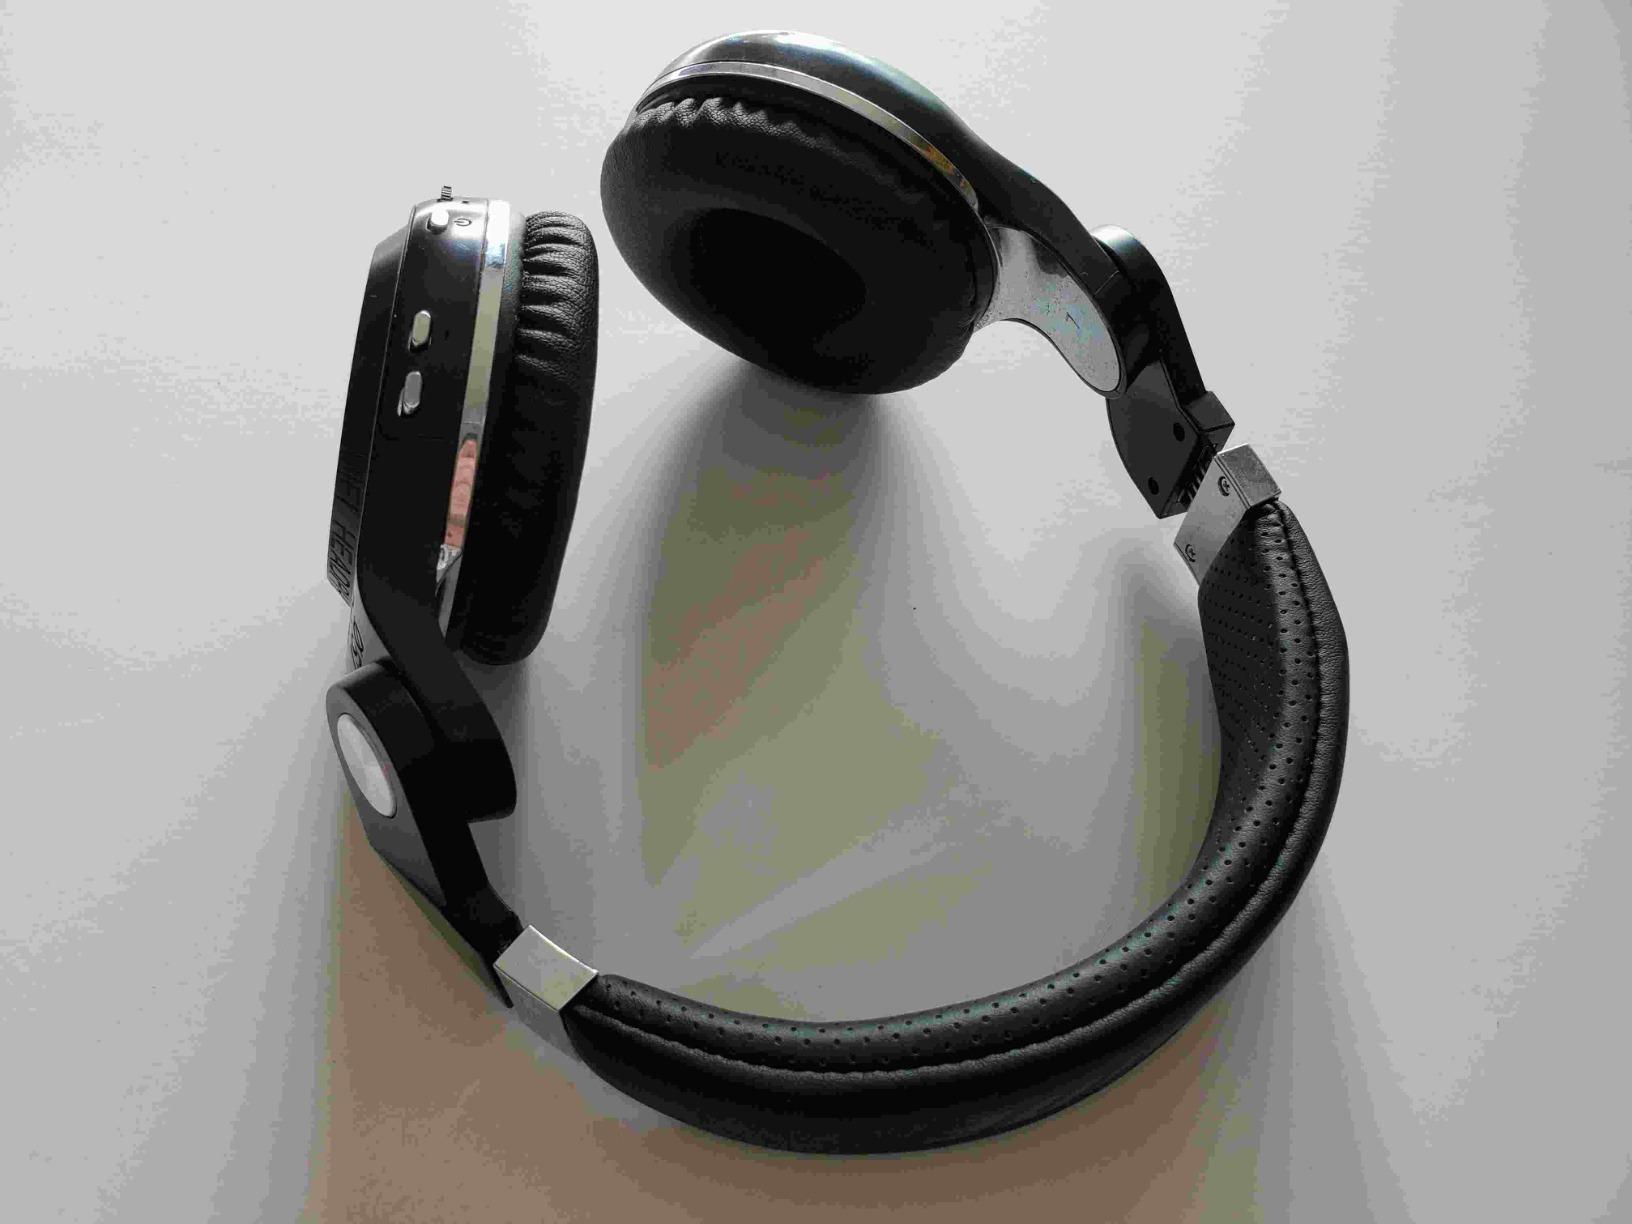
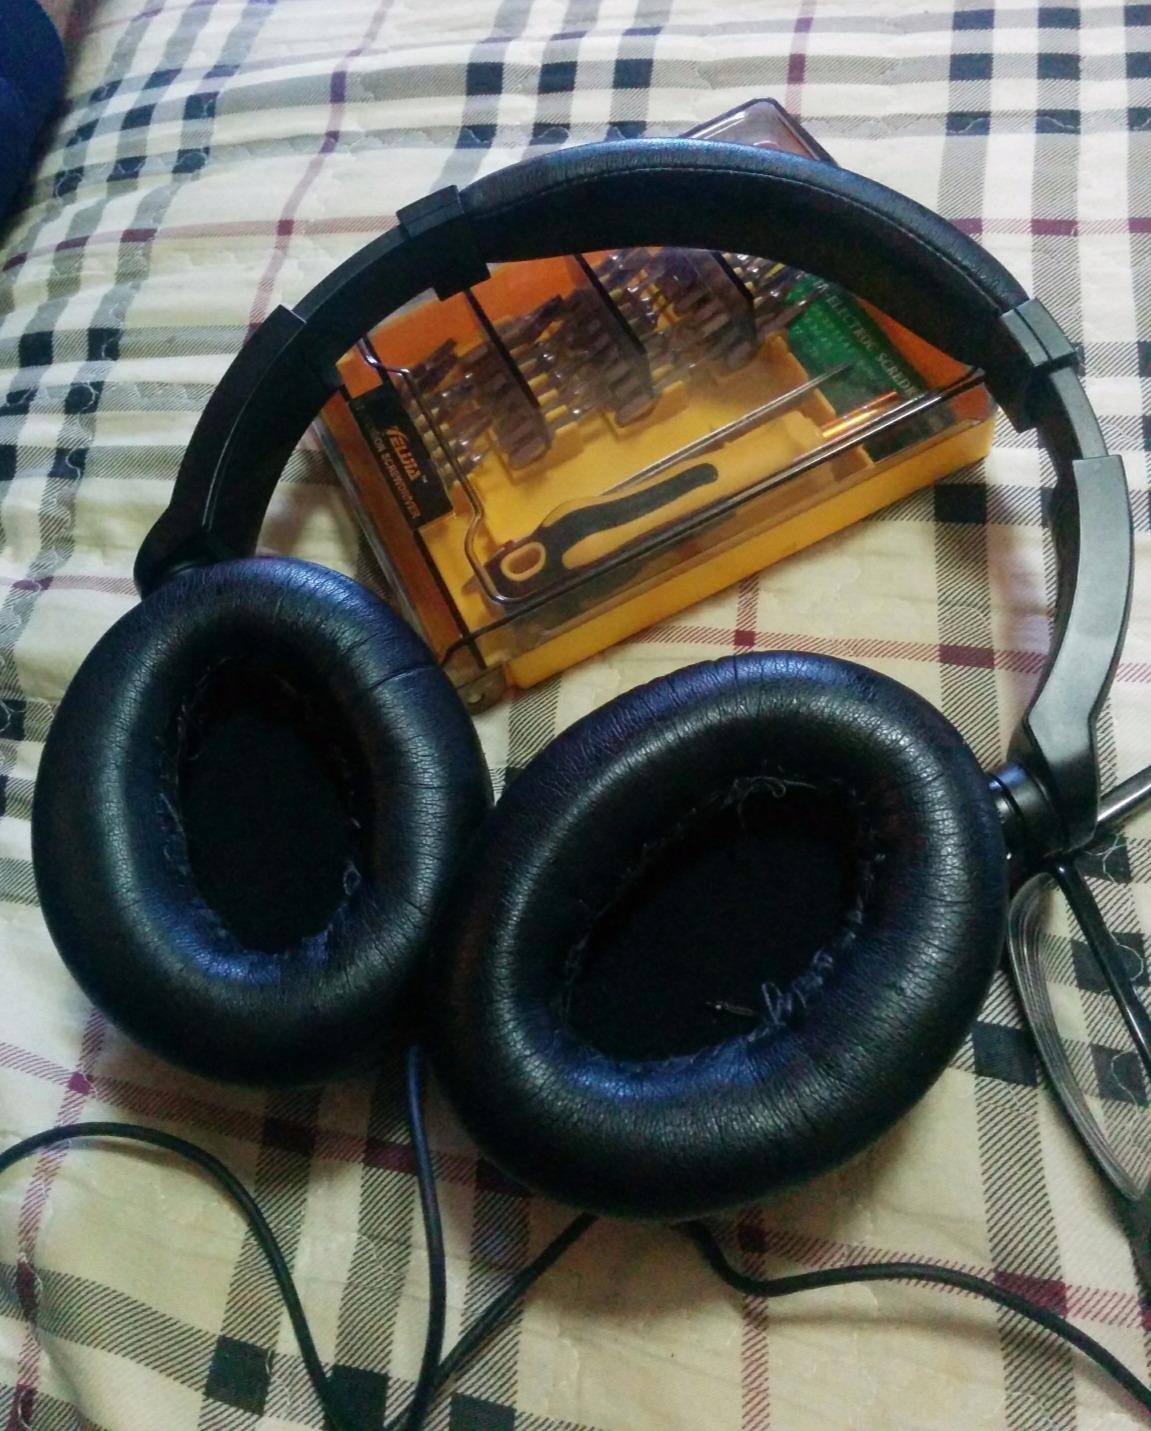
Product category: headphones
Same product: no